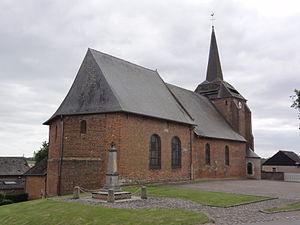
Harcigny (Aisne) église
L'église Saint-Martin d'Harcigny est une église fortifiée qui se dresse sur la commune d'Harcigny dans le département de l'Aisne en région Hauts-de-France.
Le nombre, la spécificité et l'intérêt des églises fortifiées de Thiérache dans l'Aisne, principalement, mais aussi dans les Ardennes sont tels que, si plusieurs ouvrages leur ont été consacrés, les Offices de tourisme de ces deux départements ne proposent pas moins, en 2006 par exemple, de 4 à 6 circuits touristiques :
La paroisse Sainte-Anne en Thiérache est une circonscription administrative de l'église catholique de France, subdivision du diocèse de Soissons, Laon et Saint-Quentin.